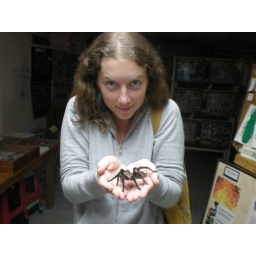
This little lady in my hands was as cute as a mouse; timid, furry and with big shiny eyes.